Chinese numismatic charm

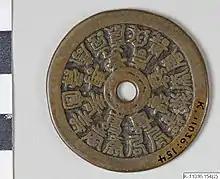
A 24 character charm on display at the Museum of Ethnography, Sweden.

Open-work money (Traditional Chinese: 鏤空錢; Simplified Chinese: 镂空钱; Pinyin: "lòu kōng qián") also known as "elegant" money (Traditional Chinese: 玲瓏錢; Simplified Chinese: 玲珑钱; Pinyin: "líng lóng qián") are types of Chinese numismatic charms characterised by irregularly shaped openings or holes between the other design elements. Most open-work charms have mirrored designs on the reverse side, with Chinese characters rarely appearing. They tend have a single large round hole in the middle of the coin, or a square hole for those that feature designs of buildings. Compared to other Chinese charms, open-work charms are significantly larger and more often made from bronze than brass. They first appeared during the Han dynasty, though most of these are small specimens taken from various utensils. They became more popular during the reigns of the Song, Mongol Yuan, and Ming dynasties but lost popularity under the Manchu Qing dynasty.